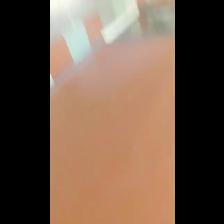
Label: NonHuman